NBPF1

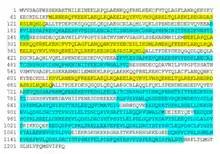
Amino acid sequence of NBPF1 that shows the locations DUF1220 domains(blue) and coiled coil domains(yellow).

Human NBPF1 has been shown to interact with Ubiquitin C via both protein complex immunoprecipitation and affinity chromatography. Two-hybrid screening assays have shown that NBPF1 interacts with the coiled coil domains of CBY1, a repressor for the Beta-catenin, a protein that is involved in Wnt signaling for cell proliferation. Additionally, two hybrid screen have shown that NBPF1 interacted with bacterial proteins, such as an Oxidoreductase iron/ascorbate family protein from the bacterium Francisella tularensis and an uncharacterized protein from the bacterium Bacillus anthracis.